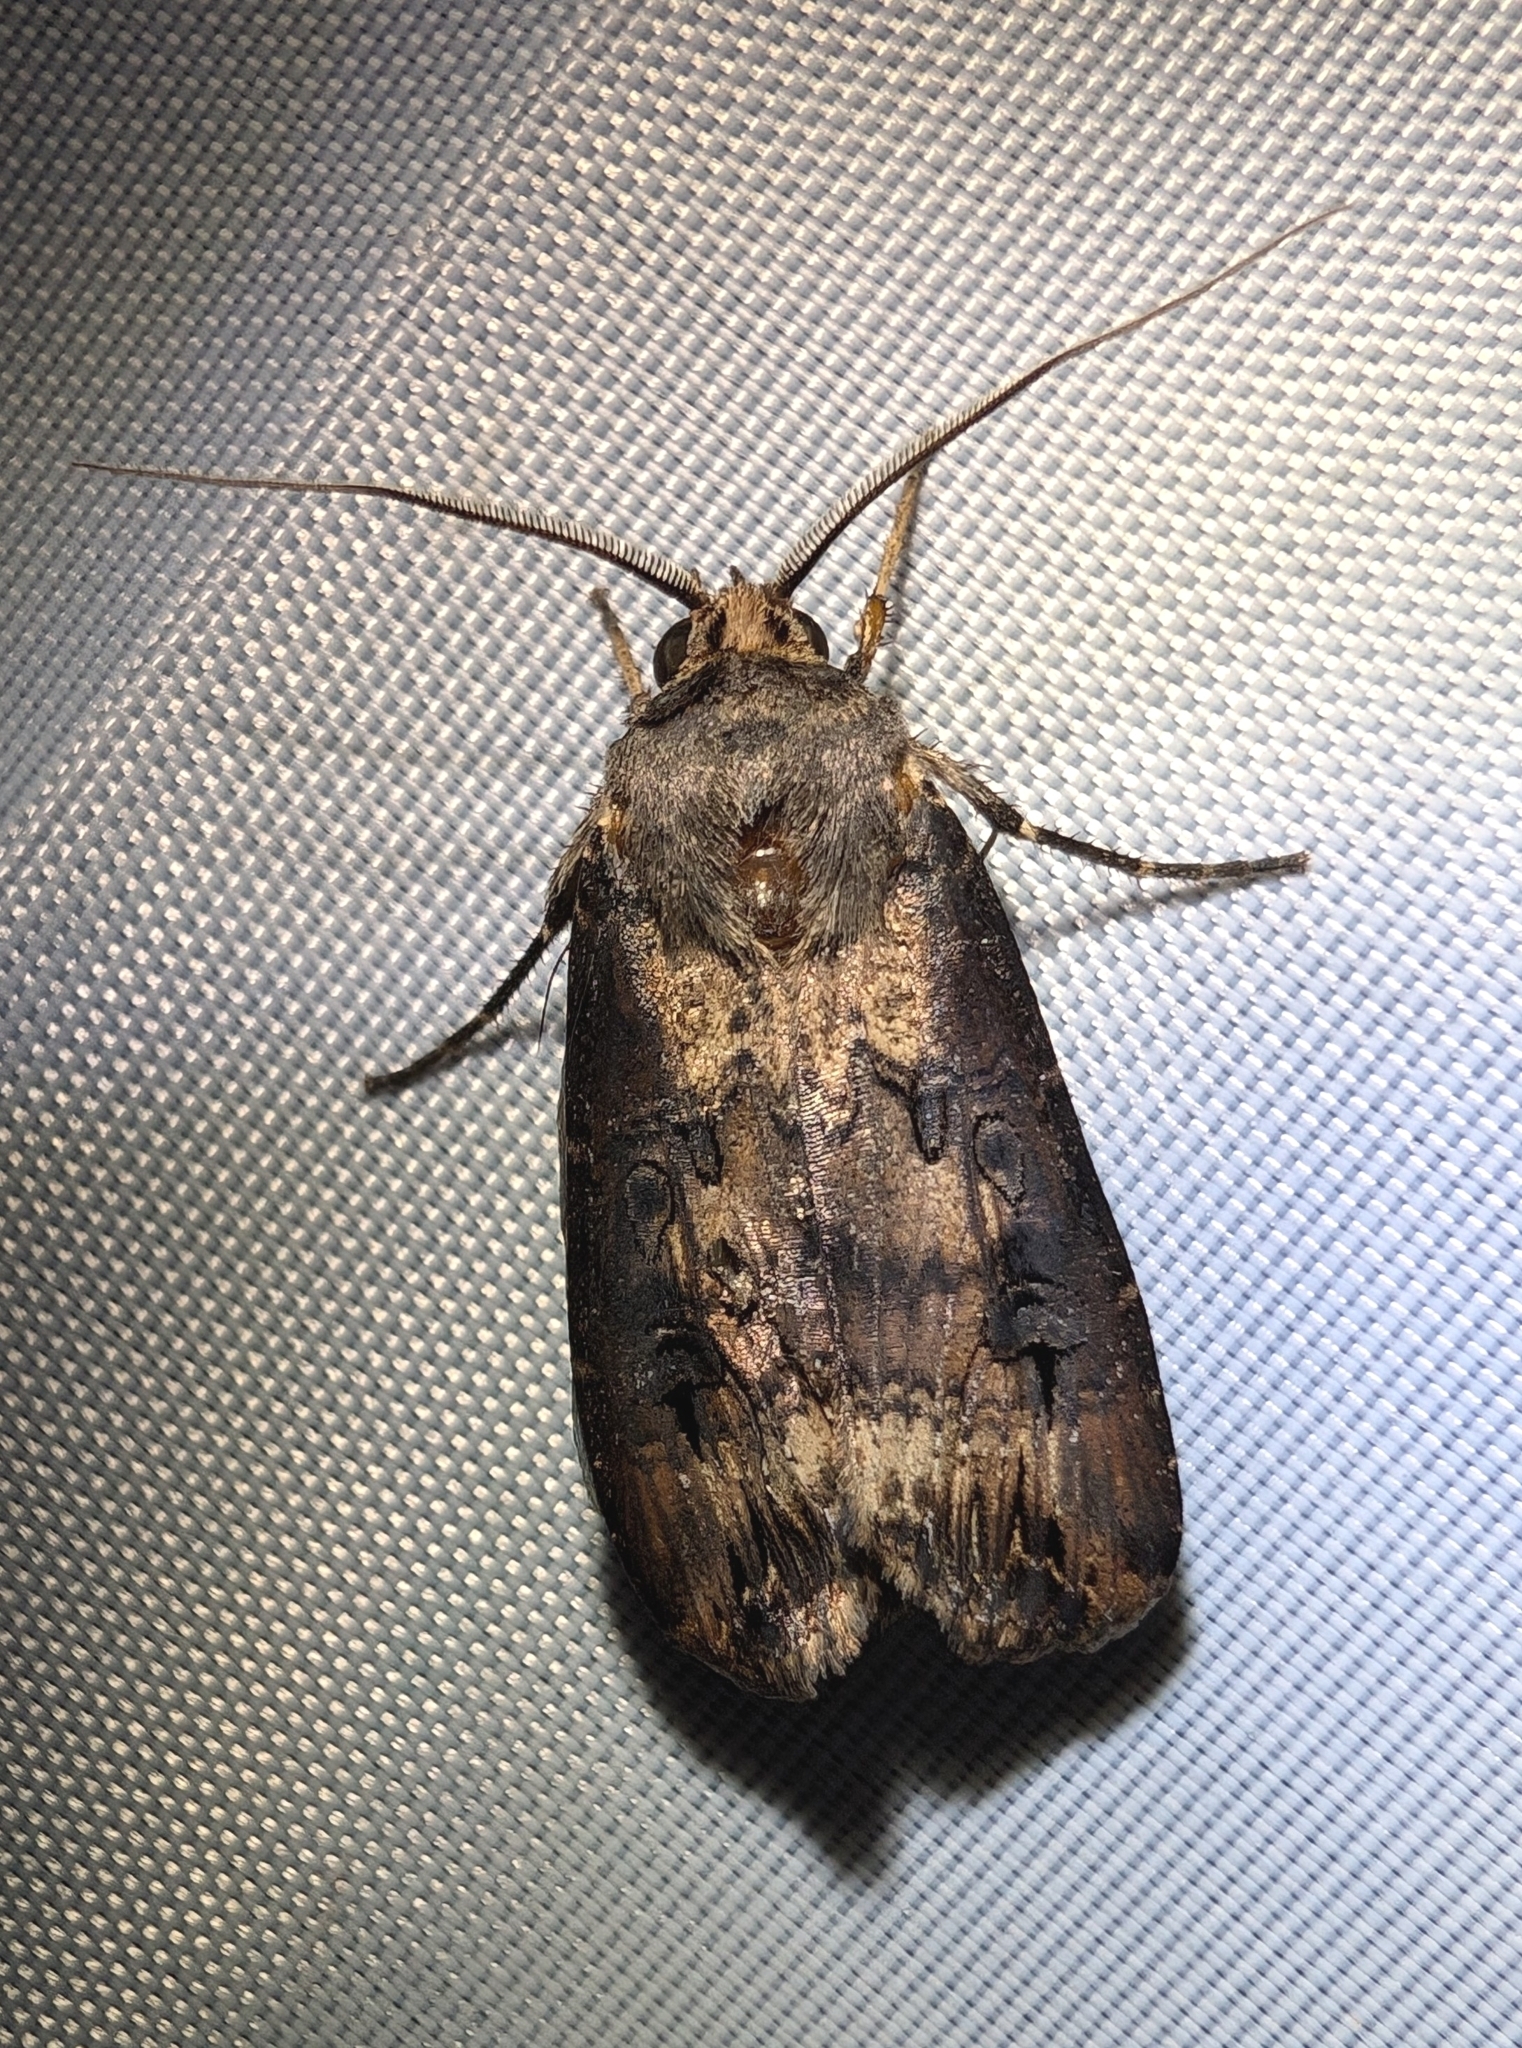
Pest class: cutworms